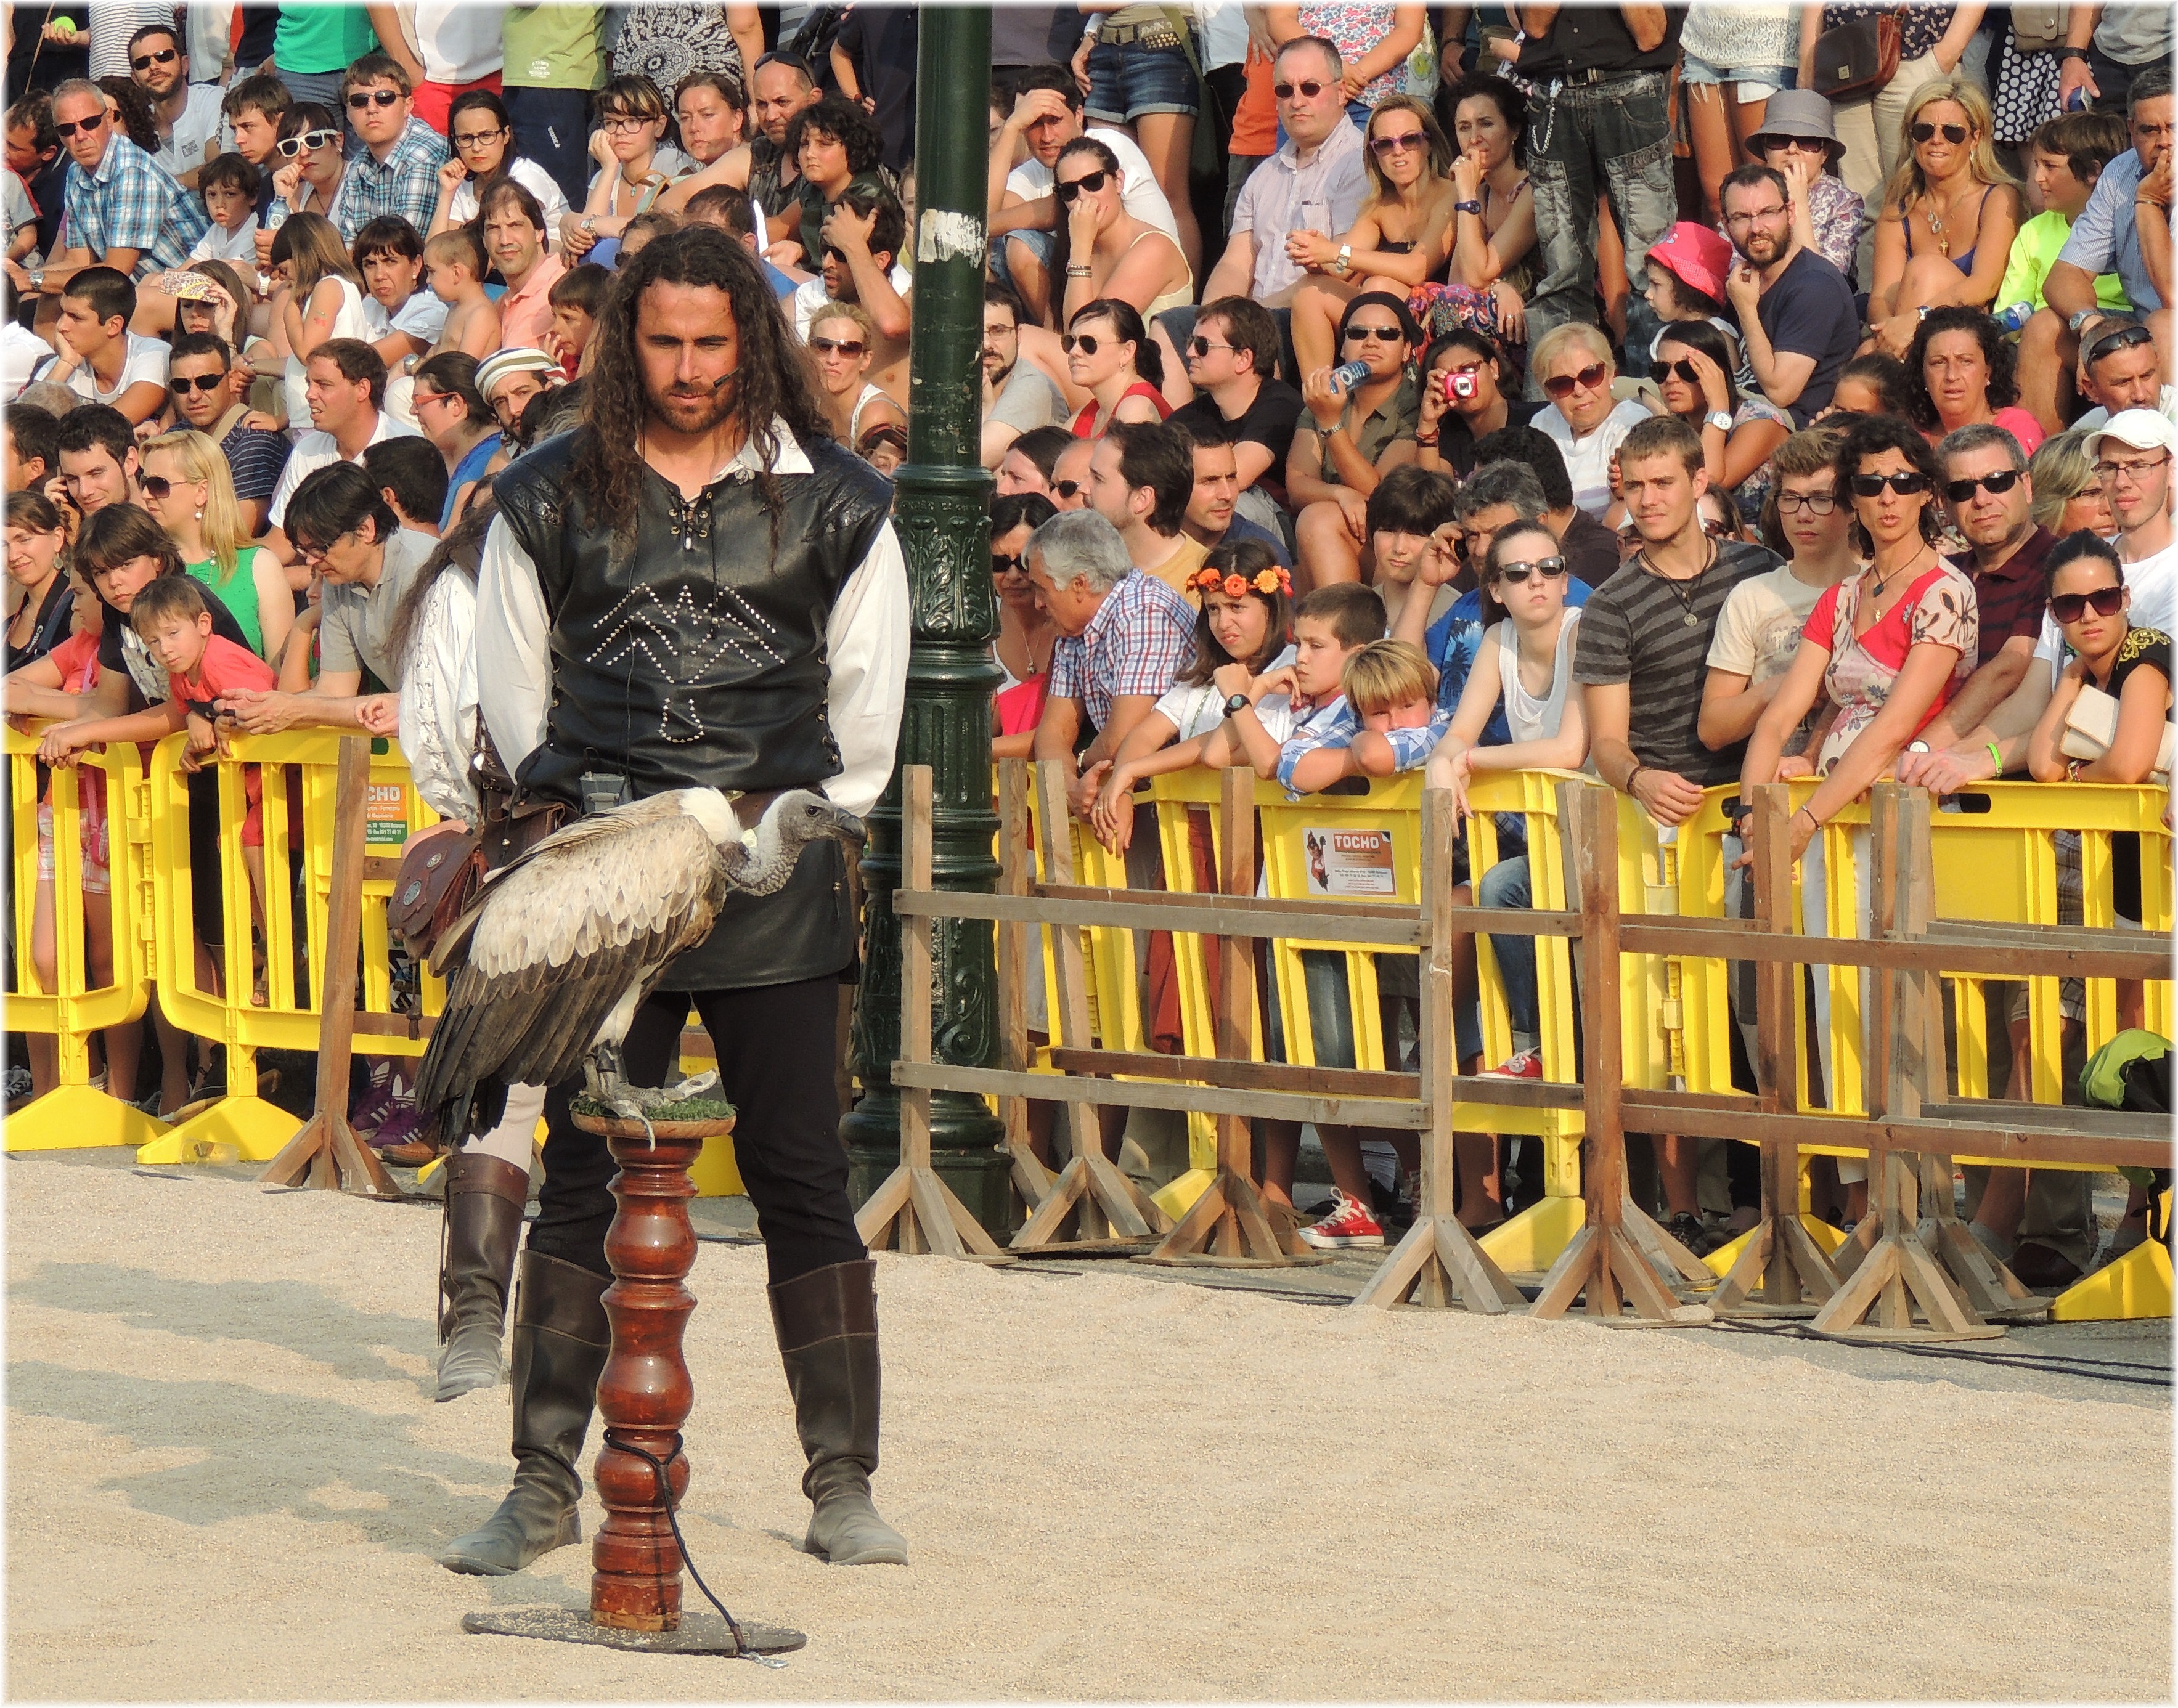
people, europe, medieval, spain, espagne, europa, gente, galicia, pueblos, feria, espana, galiza, corunna, galice, betanzos, pobos, recreaccion, gentes, feira, medievales, xentes, lacoruna, acoru a, coru a, provinciacoru a